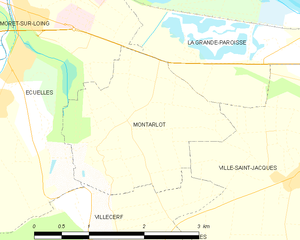
Carte des communes françaises Montarlot